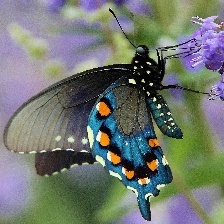
Species: PIPEVINE SWALLOW